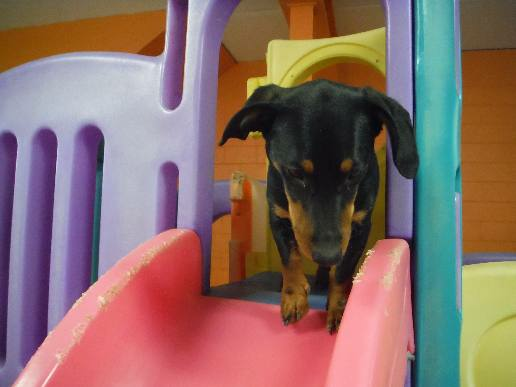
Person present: No